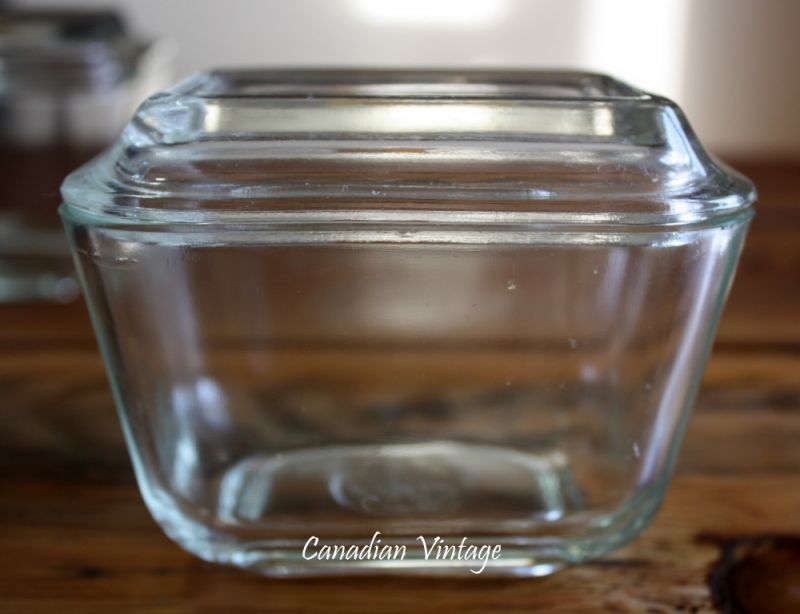
Waste category: glass